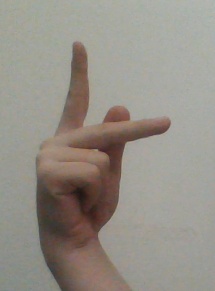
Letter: dha